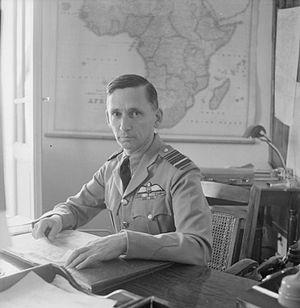
Arthur William Tedder, 1ᵉʳ Baron Tedder of Glenguin, est un officier général de la Royal Air Force, et un des principaux chefs britanniques lors de la Seconde Guerre mondiale.